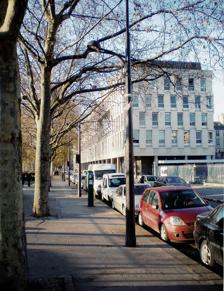
Building: Cité internationale des arts
Country: France
Year built: 1965
French artist in residence building 48°51′14″N 2°21′25″E / 48.854°N 2.357°E / 48.854; 2.357 The site of le Marais , located Rue de l'Hôtel-de-Ville in Paris The Cité internationale des arts is an artist-in-residence building complex which accommodates artists of all specialities and nationalities in Paris. It comprises two sites, one located in the Marais and the other in Montmartre . Approximately 1200 artists, choreographers, musicians, writers and designers from around the world live and work in the Cité internationale des arts every year. Residencies are generally a year long. History and description The Cité internationale des arts , rue de l'Hôtel-de-Ville, in 1981. The Cité internationale des arts was a Franco-Scandinavian idea proposed by the Finnish artist Eero Snellman (1890-1951) during a speech at the 1937 Exposition Internationale des Arts et Techniques dans la Vie Moderne . It was only after the Second World War that this idea was taken up by Mr. and Mrs. Félix Brunau and became a real project. It took the form of an association created in 1947 which benefited from the support of the Ministry of Culture and the Ministry of Foreign Affairs as well as the Academy of Fine Arts and the City of Paris . It had its first headquarters at the Ministry of Culture on rue de Valois before moving to 18 rue de l'Hôtel de Ville in the 4th arrondissement , the City of Paris having granted an emphyteutic lease for the construction of a set of live-work spaces. Opened 1956, Inaugurated in 1965, the Cité internationale des arts offers residency workshops known as "living workshops" ( French : ateliers-logements ) designed for work and housing, located at two main sites. One, located in the Marais (rue de l'Hôtel-de-Ville opposite île Saint-Louis ) includes the first building from 1965 as well as buildings whose renovation was completed in 1995, while the second is located in Montmartre , at 16 rue Girardon. The Marais location site was the work of architects Paul Tournon , Ngo Viet Thu and Olivier-Clément Cacoub . Cultural programmes For nearly half a century, the Brunaus ran and developed the Cité internationale des arts . By establishing a cultural programme and privatising its spaces (auditorium, gallery), this structure can host events organised either with the artists in residence, or partner and non-partner structures of the Foundation. The Cité internationale des arts also has collective workshops for visual artists and rehearsal studios for musicians. Its residency programs are aimed at French and foreign artists who wish to work in Paris. The Foundation has accommodated more than 15,000 artists since its foundation. References